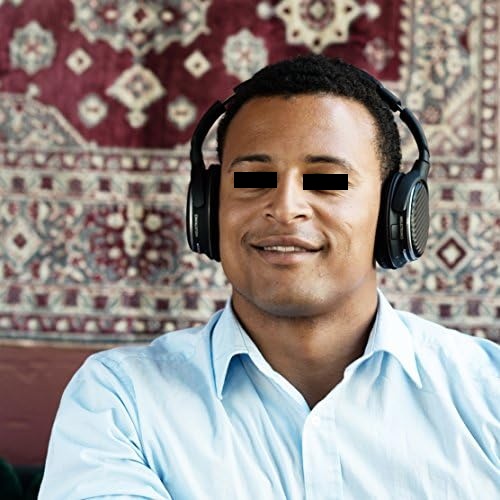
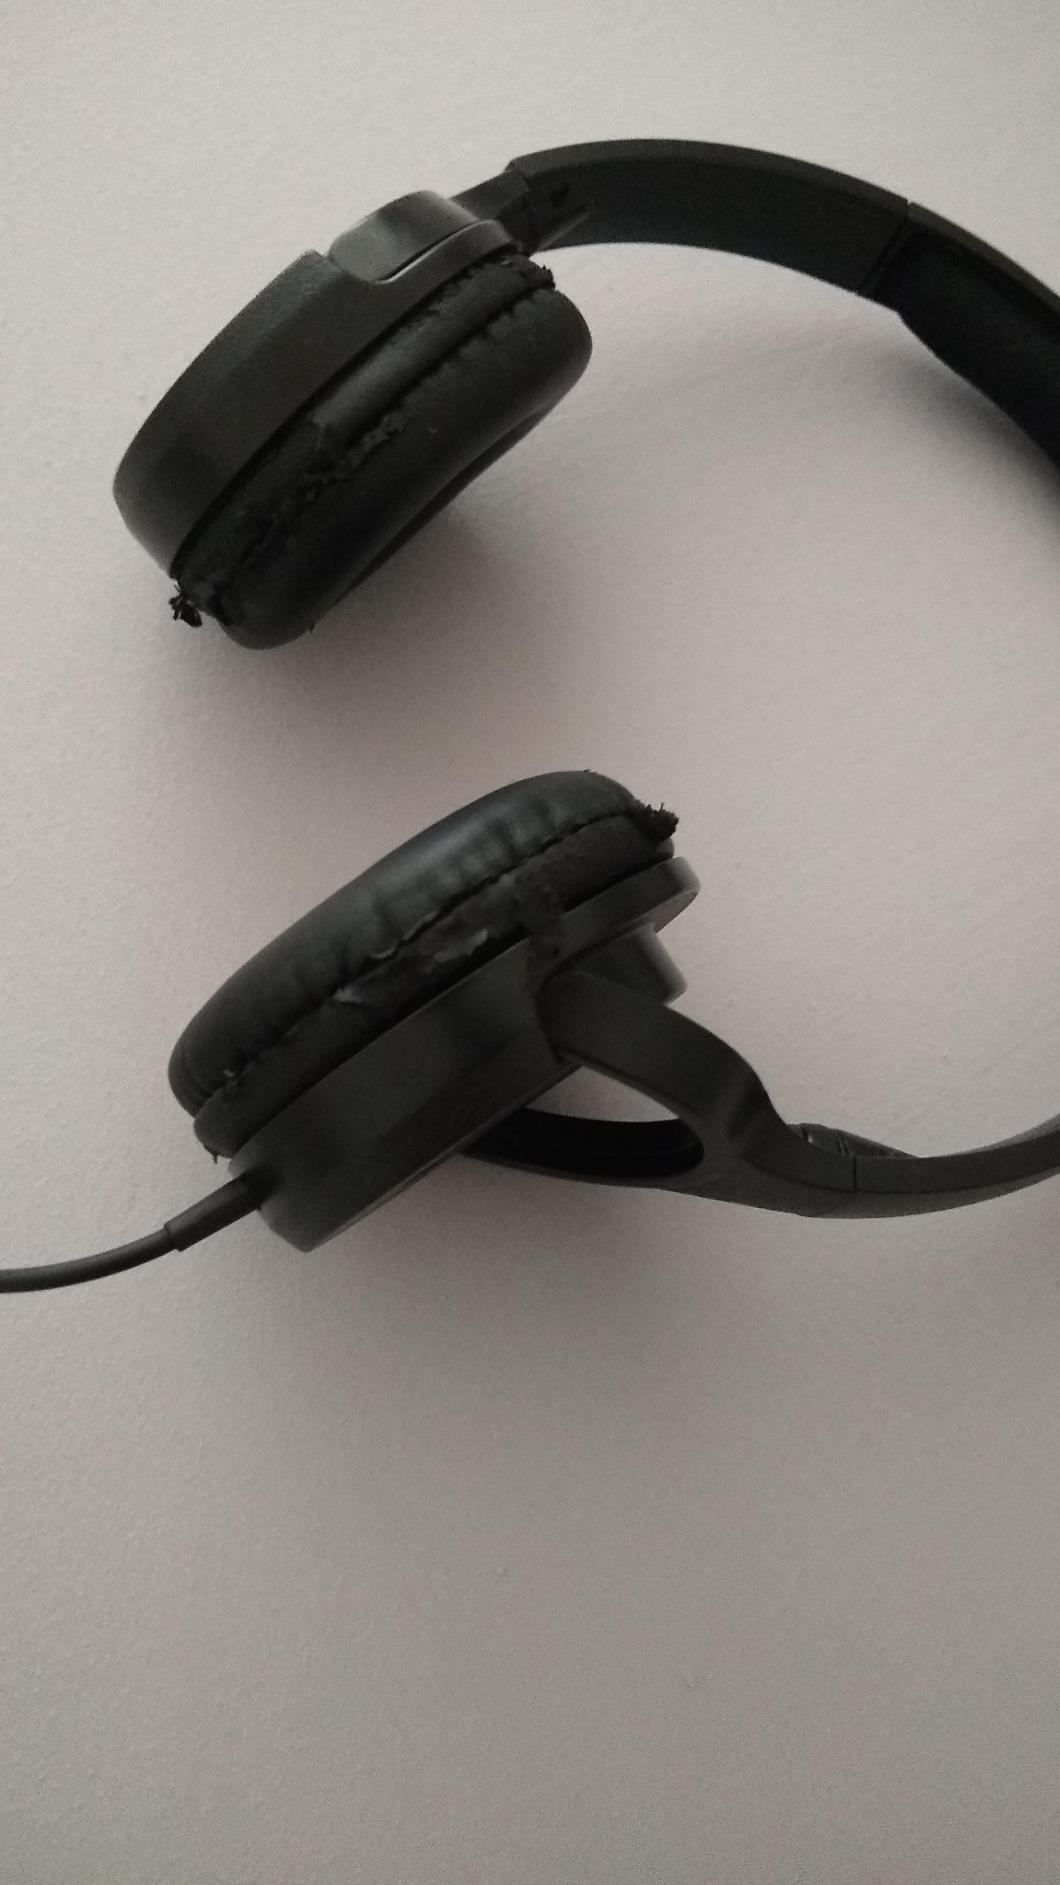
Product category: headphones
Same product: no